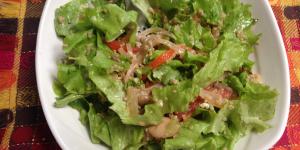
ensalada de quinoa